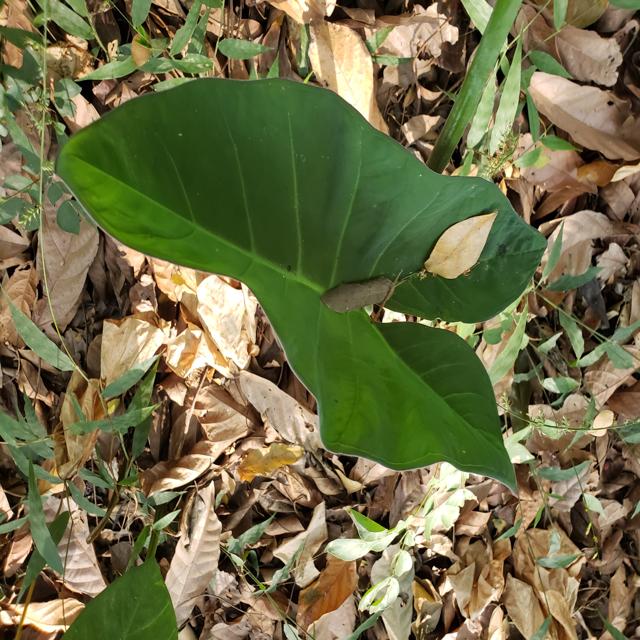
Label: Healthy